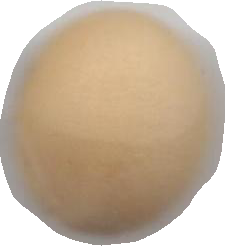
Variety: Grobogan